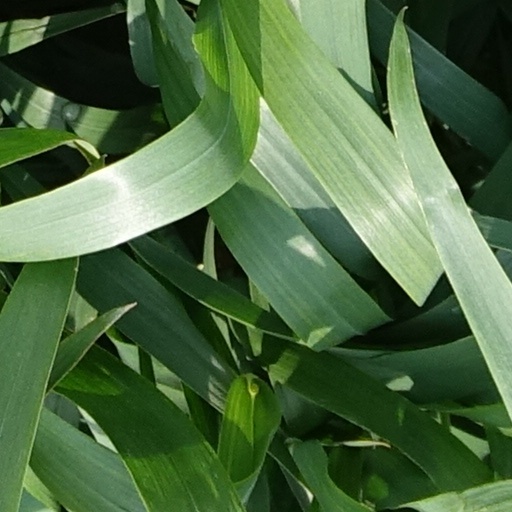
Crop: wheat